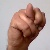
The image shows a hand gesture representing the letter 'N' in Indian Sign Language.